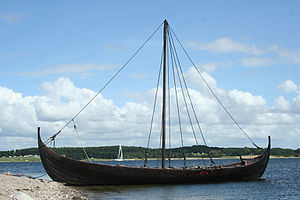
Skuldelev 6 / Rekonstruktion
Rekonstruktionen af Skuldelev 6 der kaldes Kraka Fyr.
Skuldelev 6 er en fiskebåd slutningen vikingetiden som blev fundet i Roskilde Fjord i 1998. Den blev oprindeligt bygget i Sognefjorden i Norge.